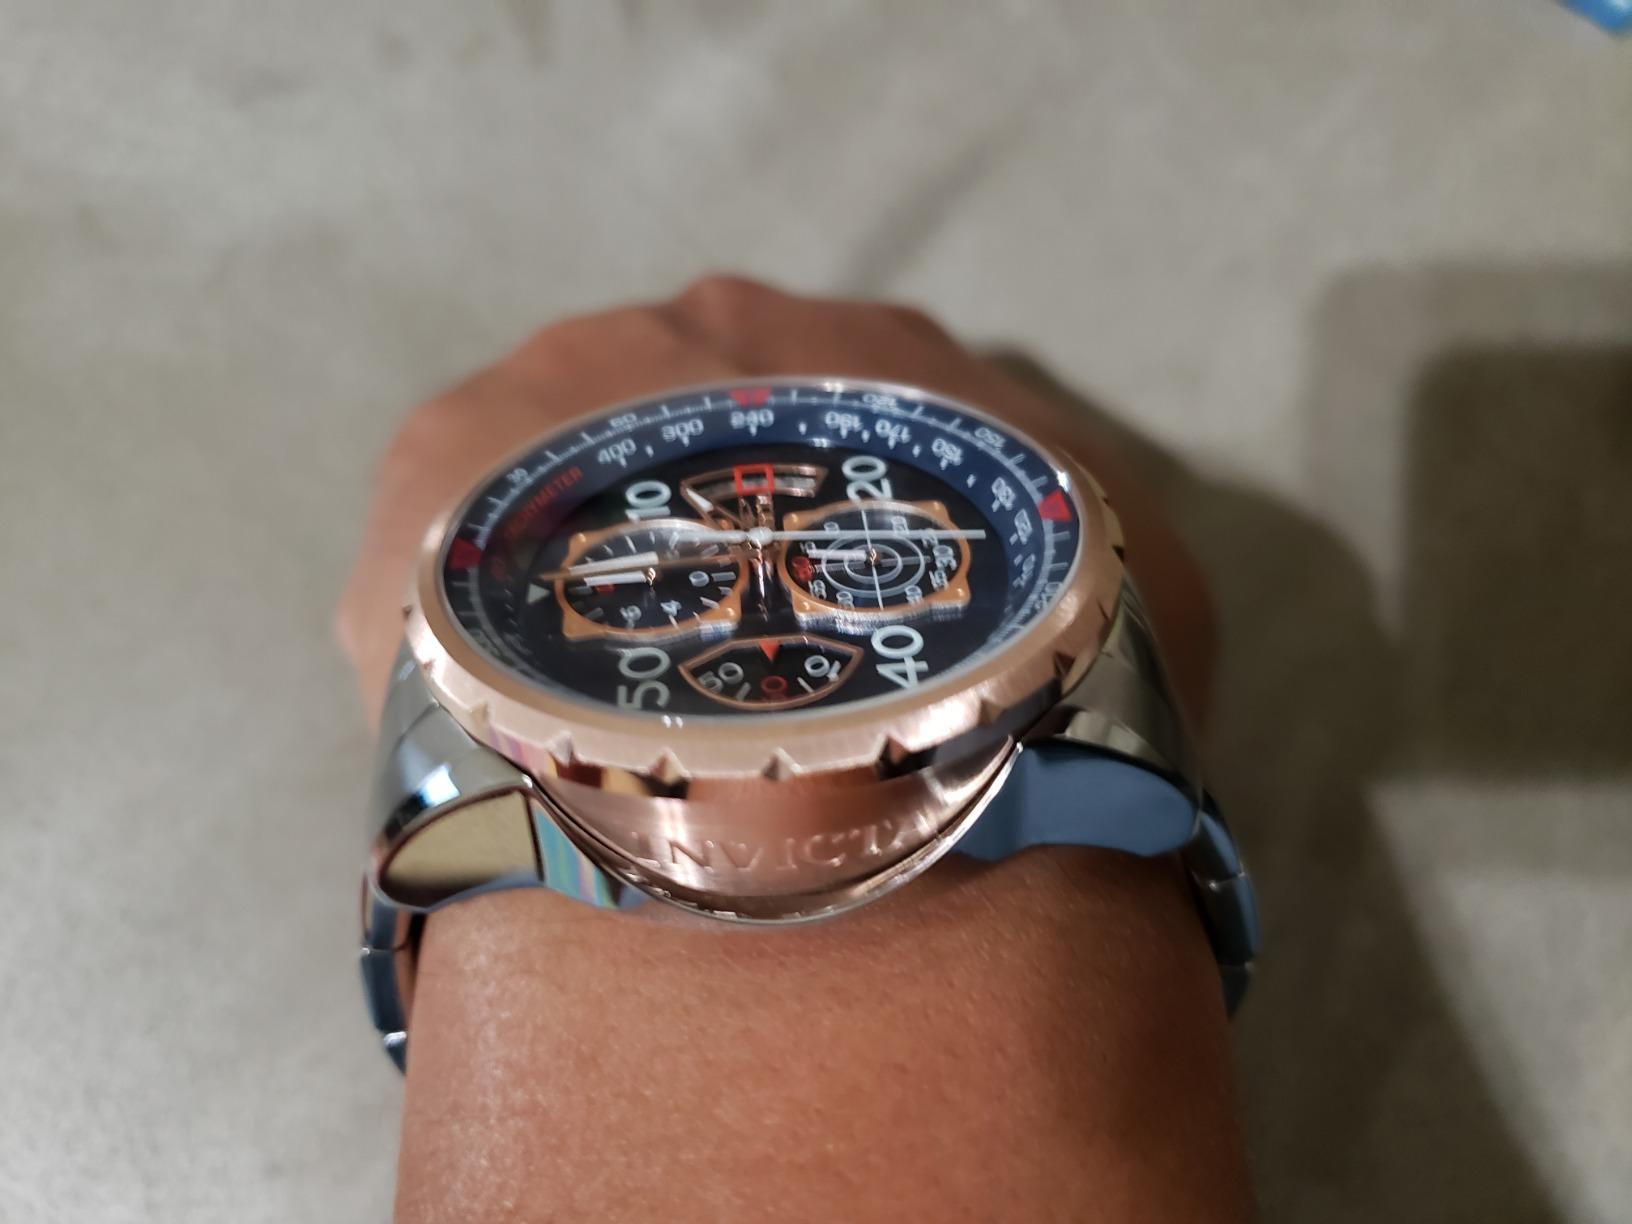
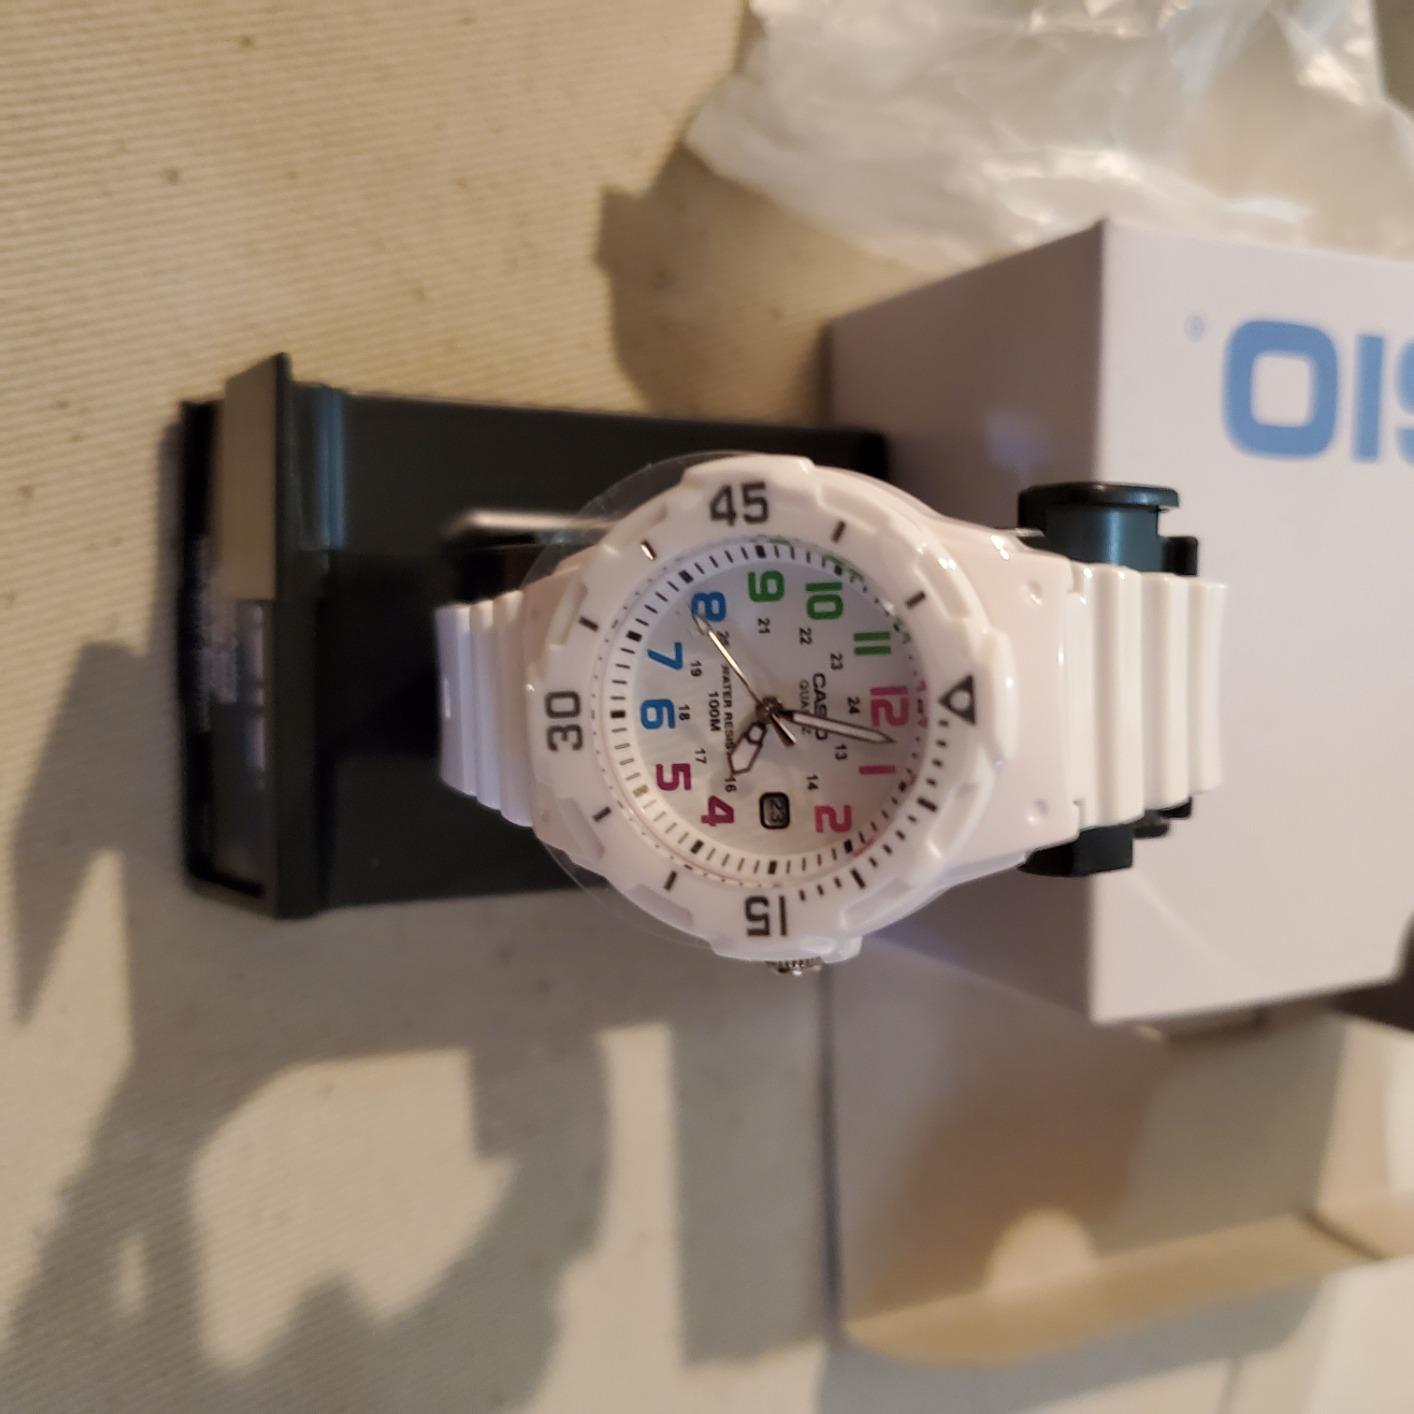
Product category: accessories_watch
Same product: no